Dominic Dale

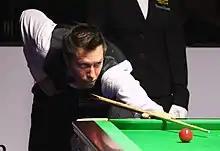
2016 Paul Hunter Classic

Dale saw off Ishpreet Chadha 4–2 and Marco Fu 4–0 to reach the third round of the Indian Open, where he lost 4–1 to Peter Ebdon. At the Paul Hunter Classic he enjoyed victories over Ben Woollaston, Ian Glover, Michael Holt, Yan Bingtao and Jimmy White to play in the semi-finals of a ranking event for the first time since 2007. Dale was defeated 4–2 by Mark Selby. He lost in the second round of the International Championship 6–2 to Stuart Bingham and won three frames in a row to take his third round match with Shaun Murphy at the UK Championship in to a final-frame decider. He had chances in it but could not take them to be ousted 6–5. In the final World Championship qualifying round Dale made the 200th century break of his career, but would be defeated 10–5 by Luca Brecel.